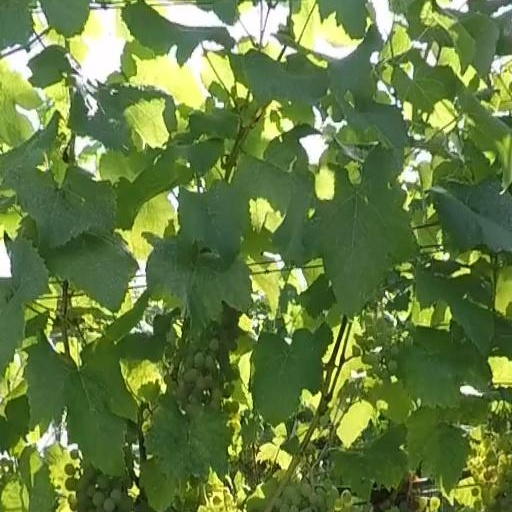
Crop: grape